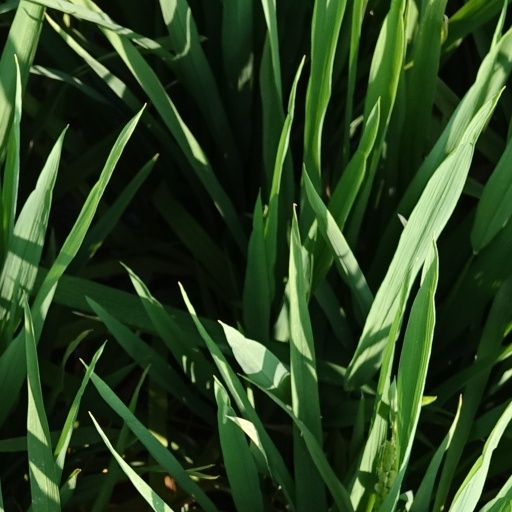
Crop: rice